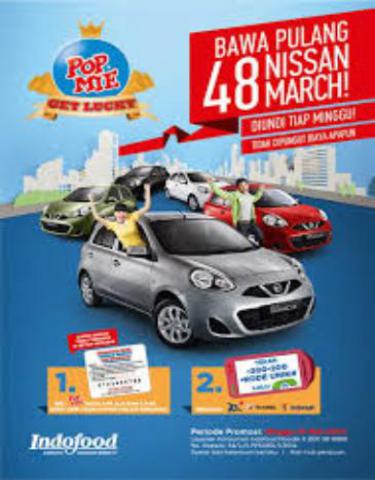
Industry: Food